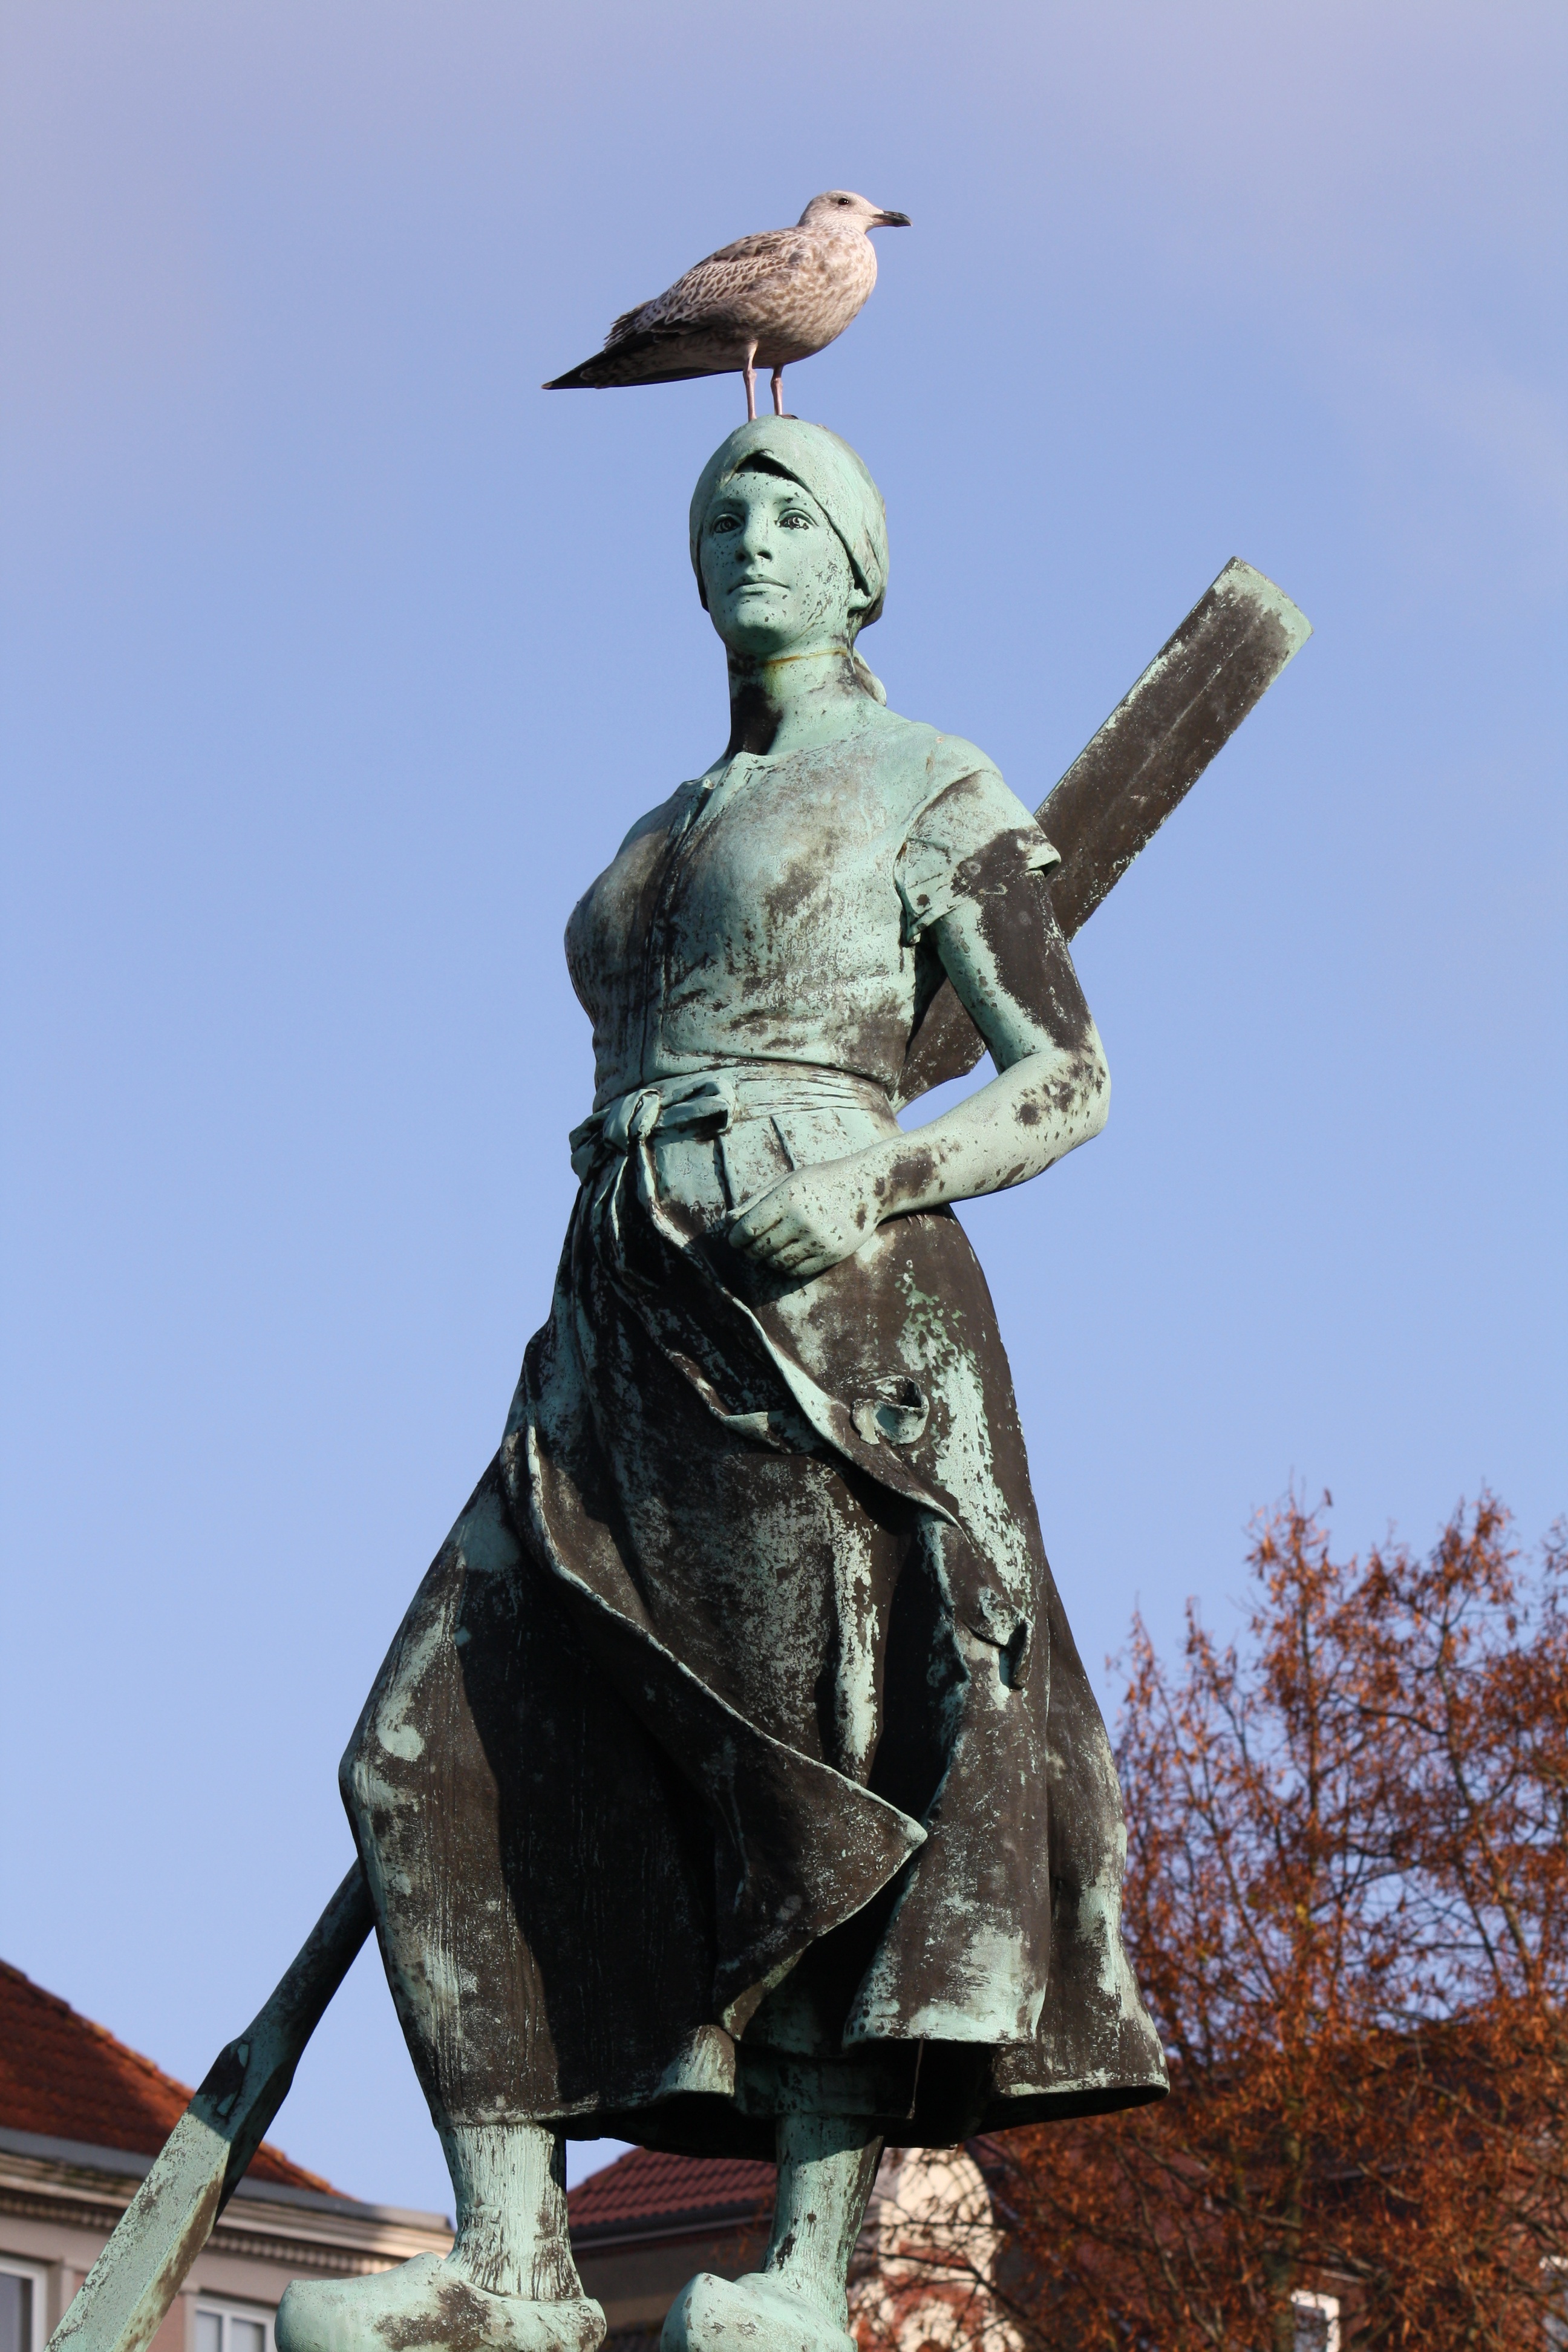
coast, sky, seagull, monument, statue, landmark, marketplace, sculpture, art, temple, fisher, mythology, northern germany, nordfriesland, st mary's church, tine, husum, tinebrunnen, ancient history